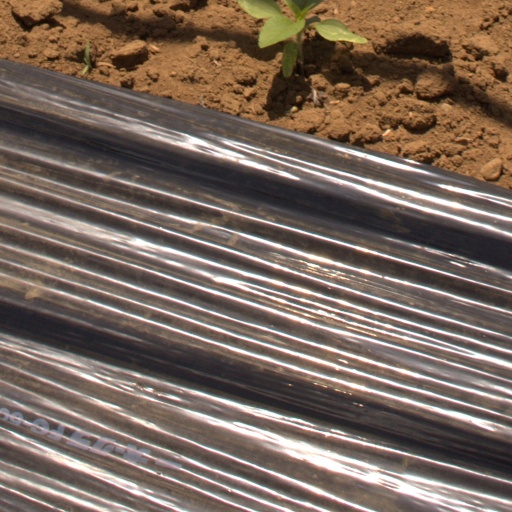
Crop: Jerusalem artichoke